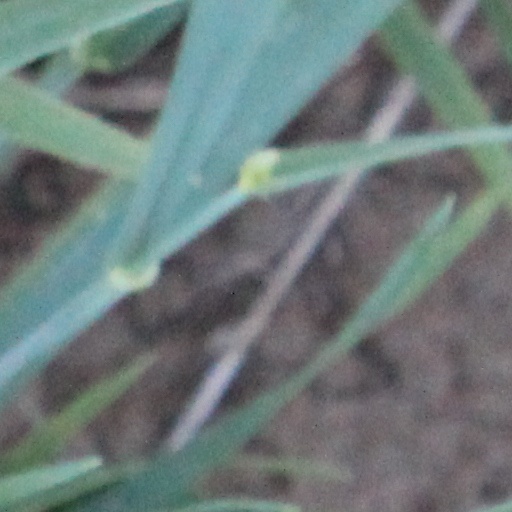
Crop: wheat